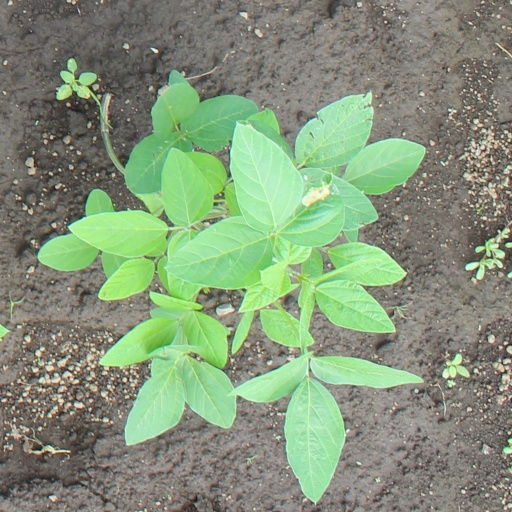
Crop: soybean